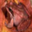
Label: frog